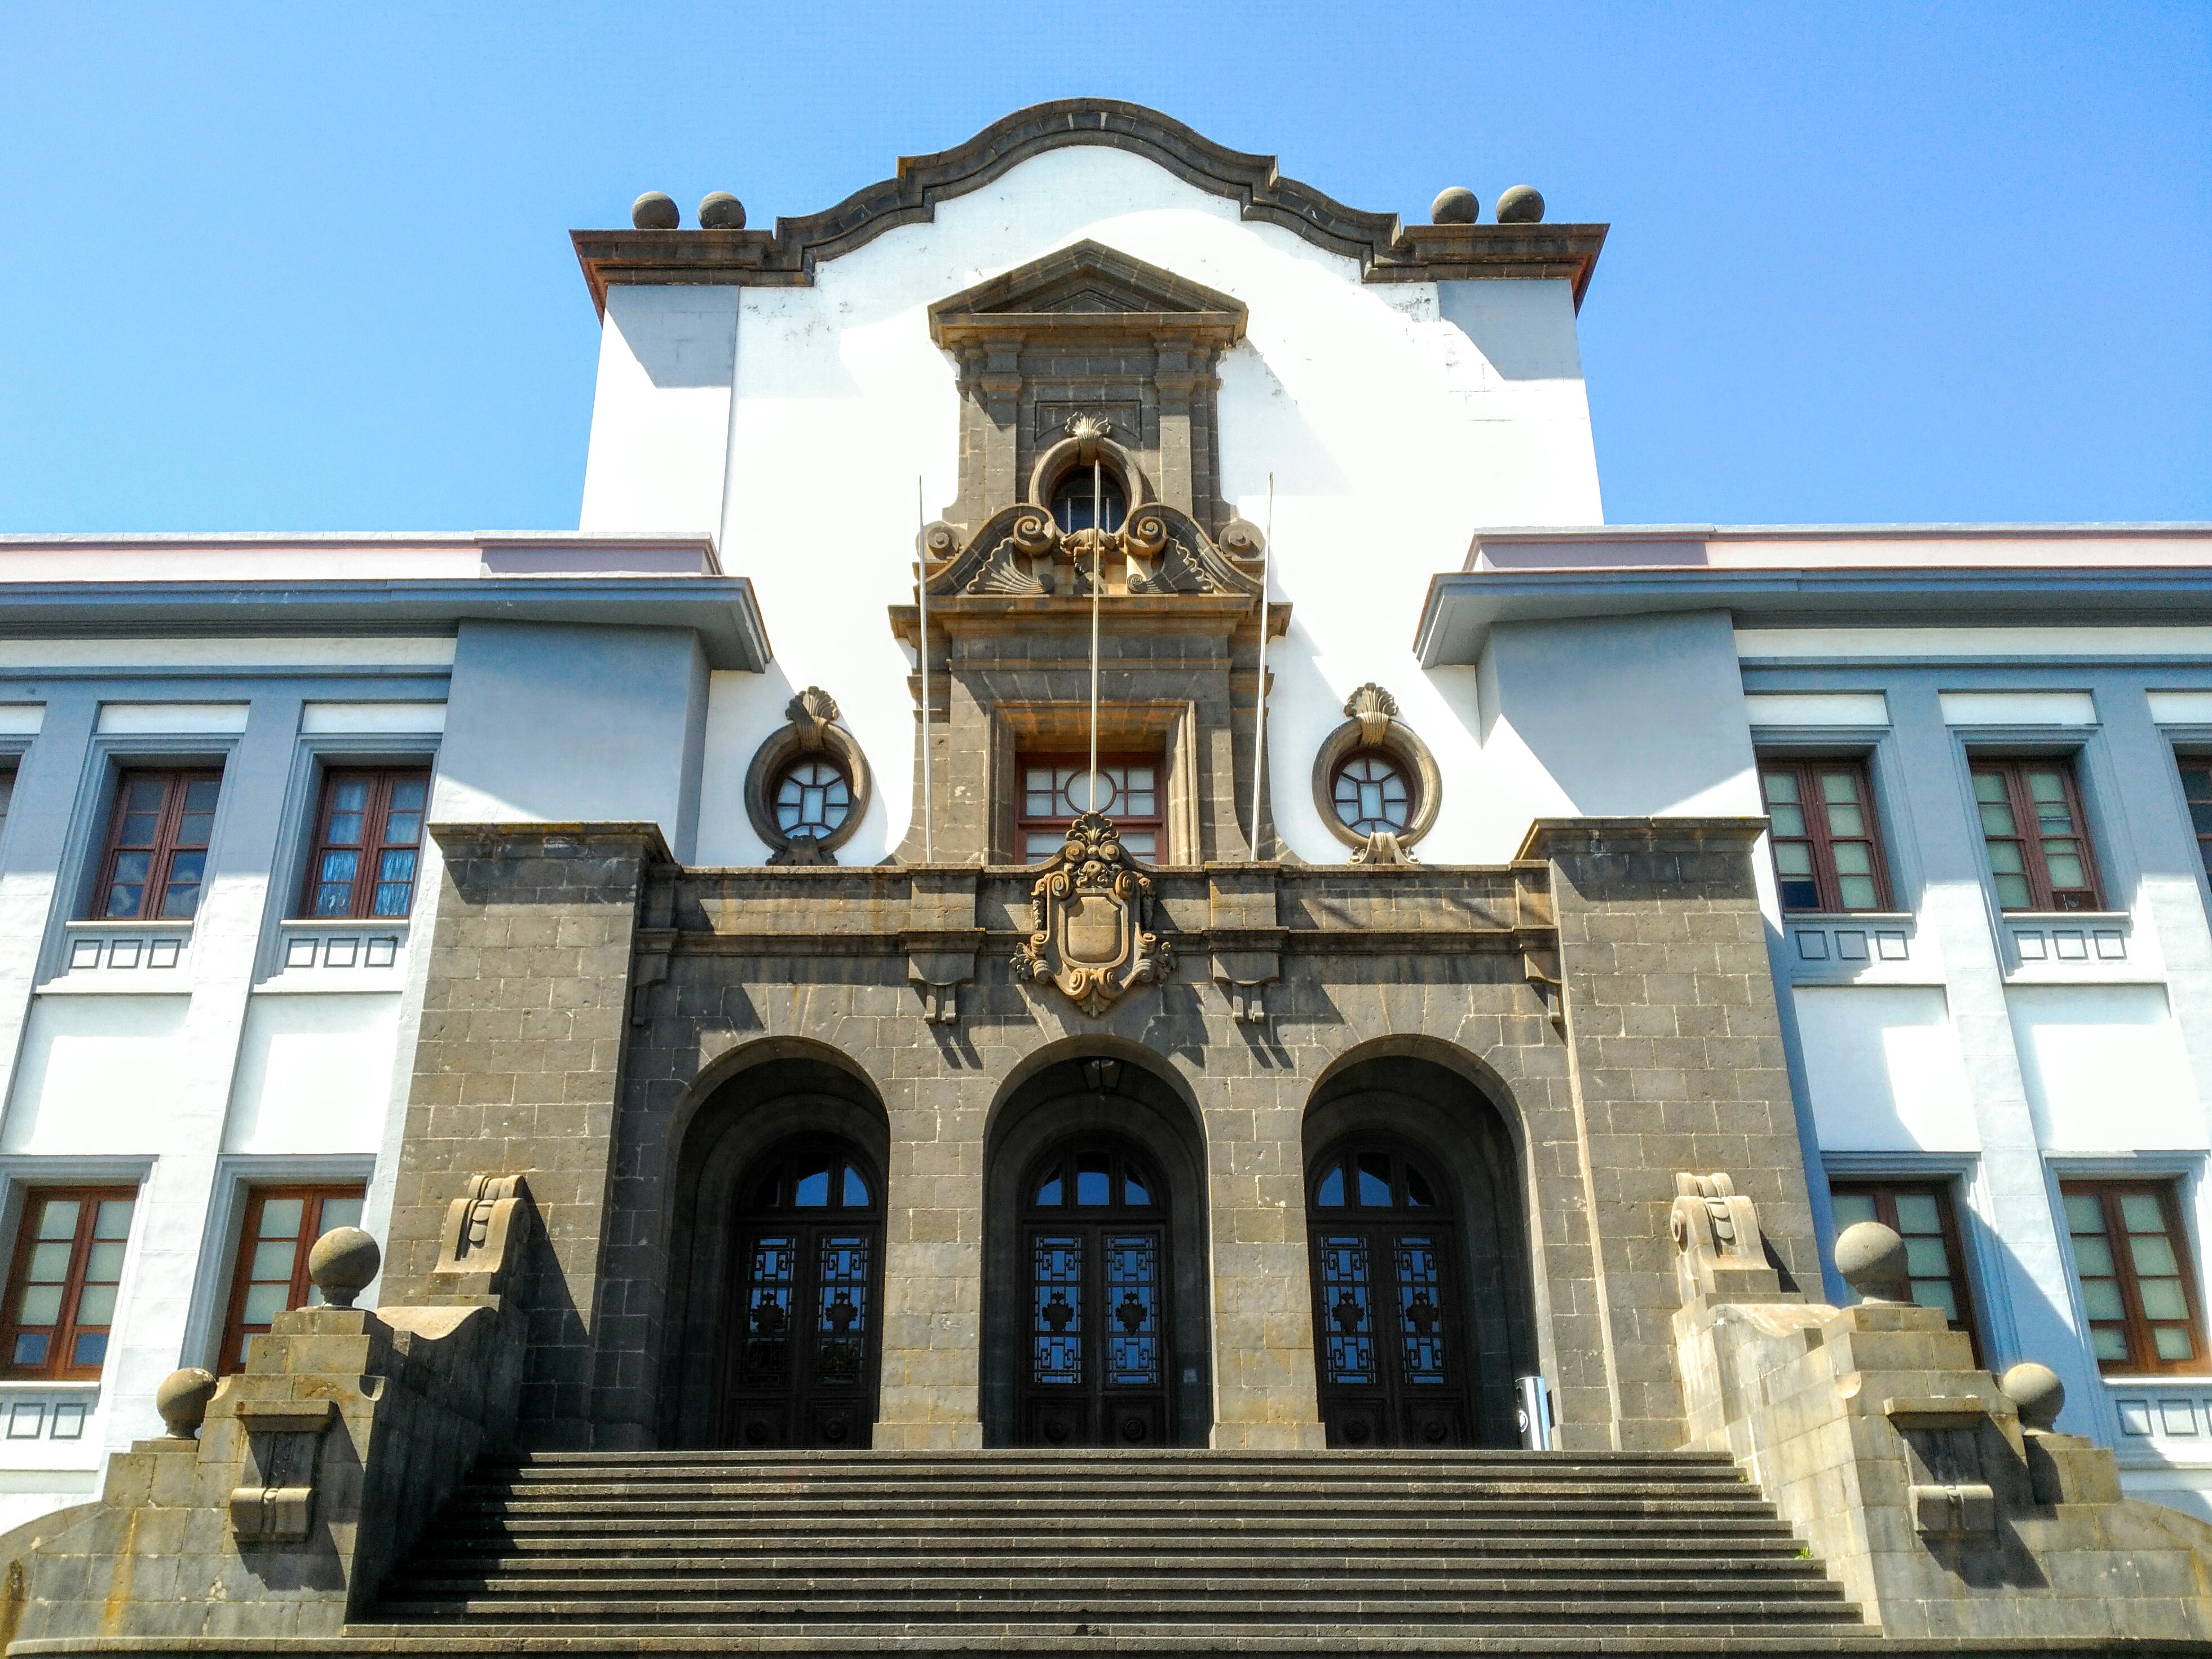
architecture, mansion, perspective, building, palace, landmark, facade, door, ladder, university, synagogue, tenerife, estate, input, classical architecture, the lagoon